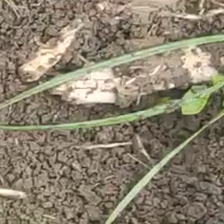
Weed species: Lavhala_(Cyperus_Rotundus)